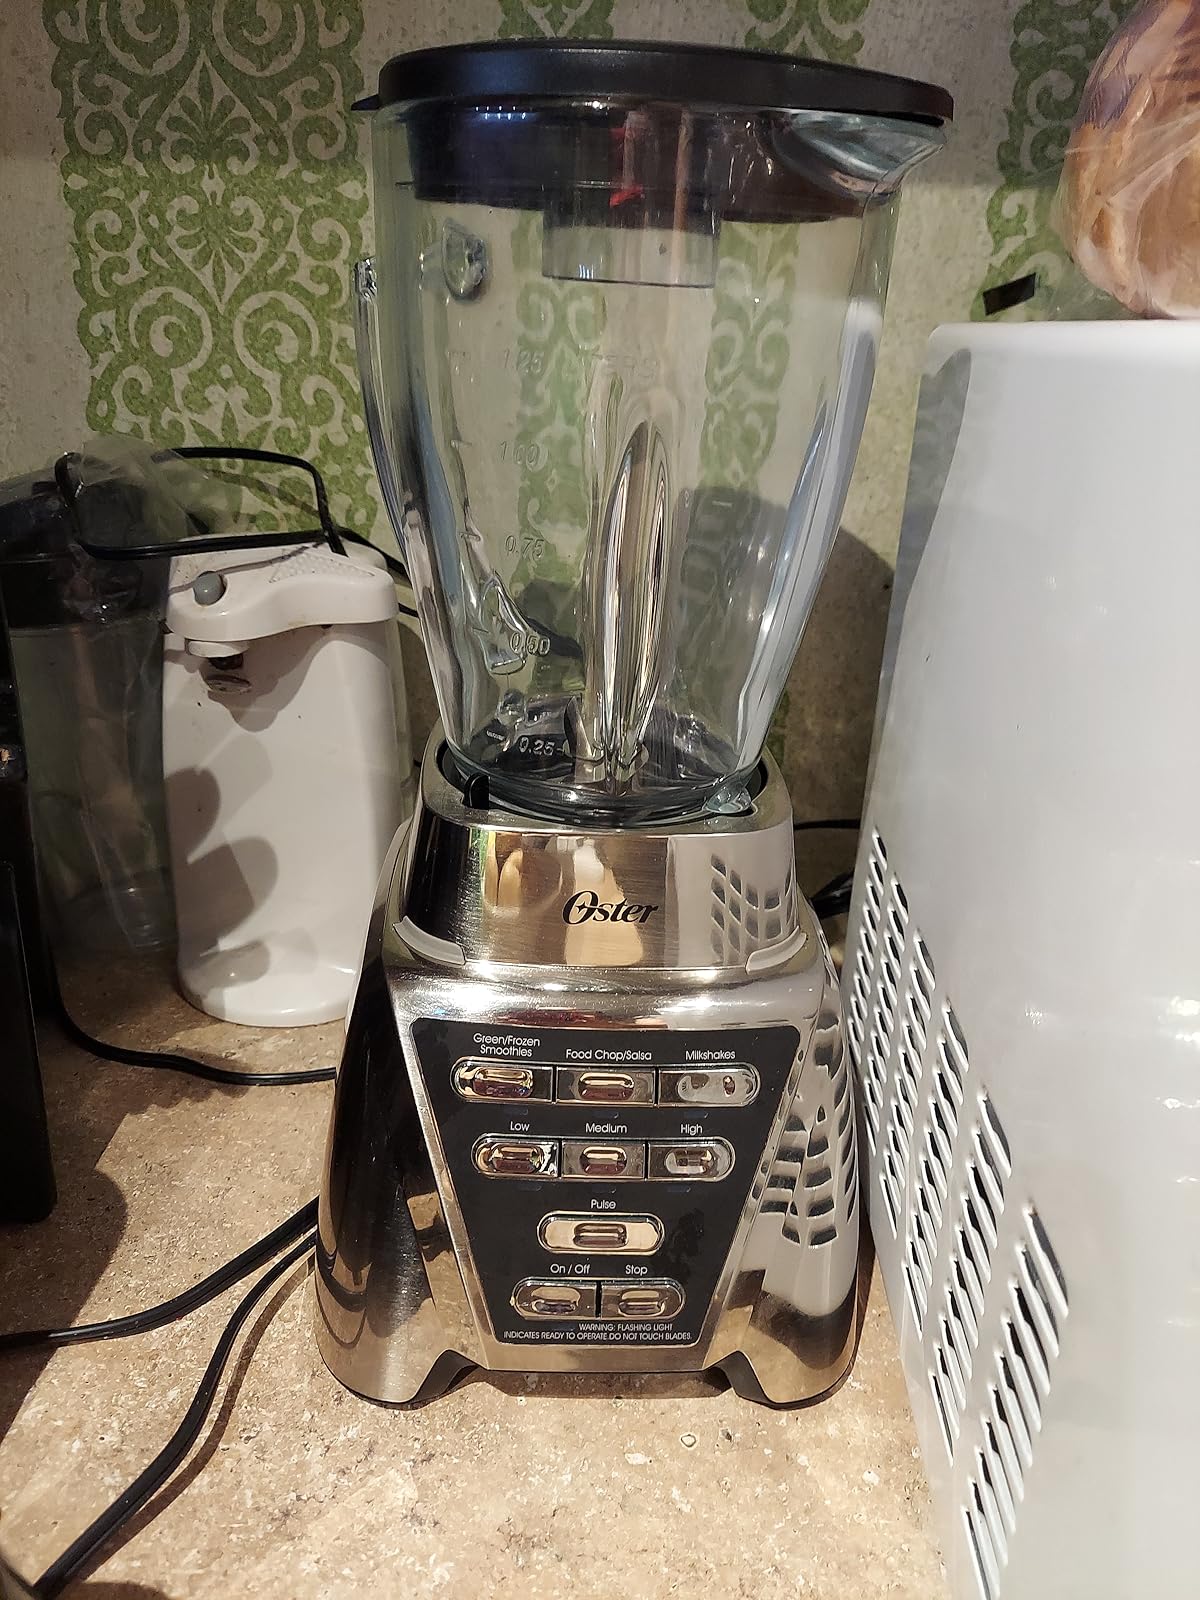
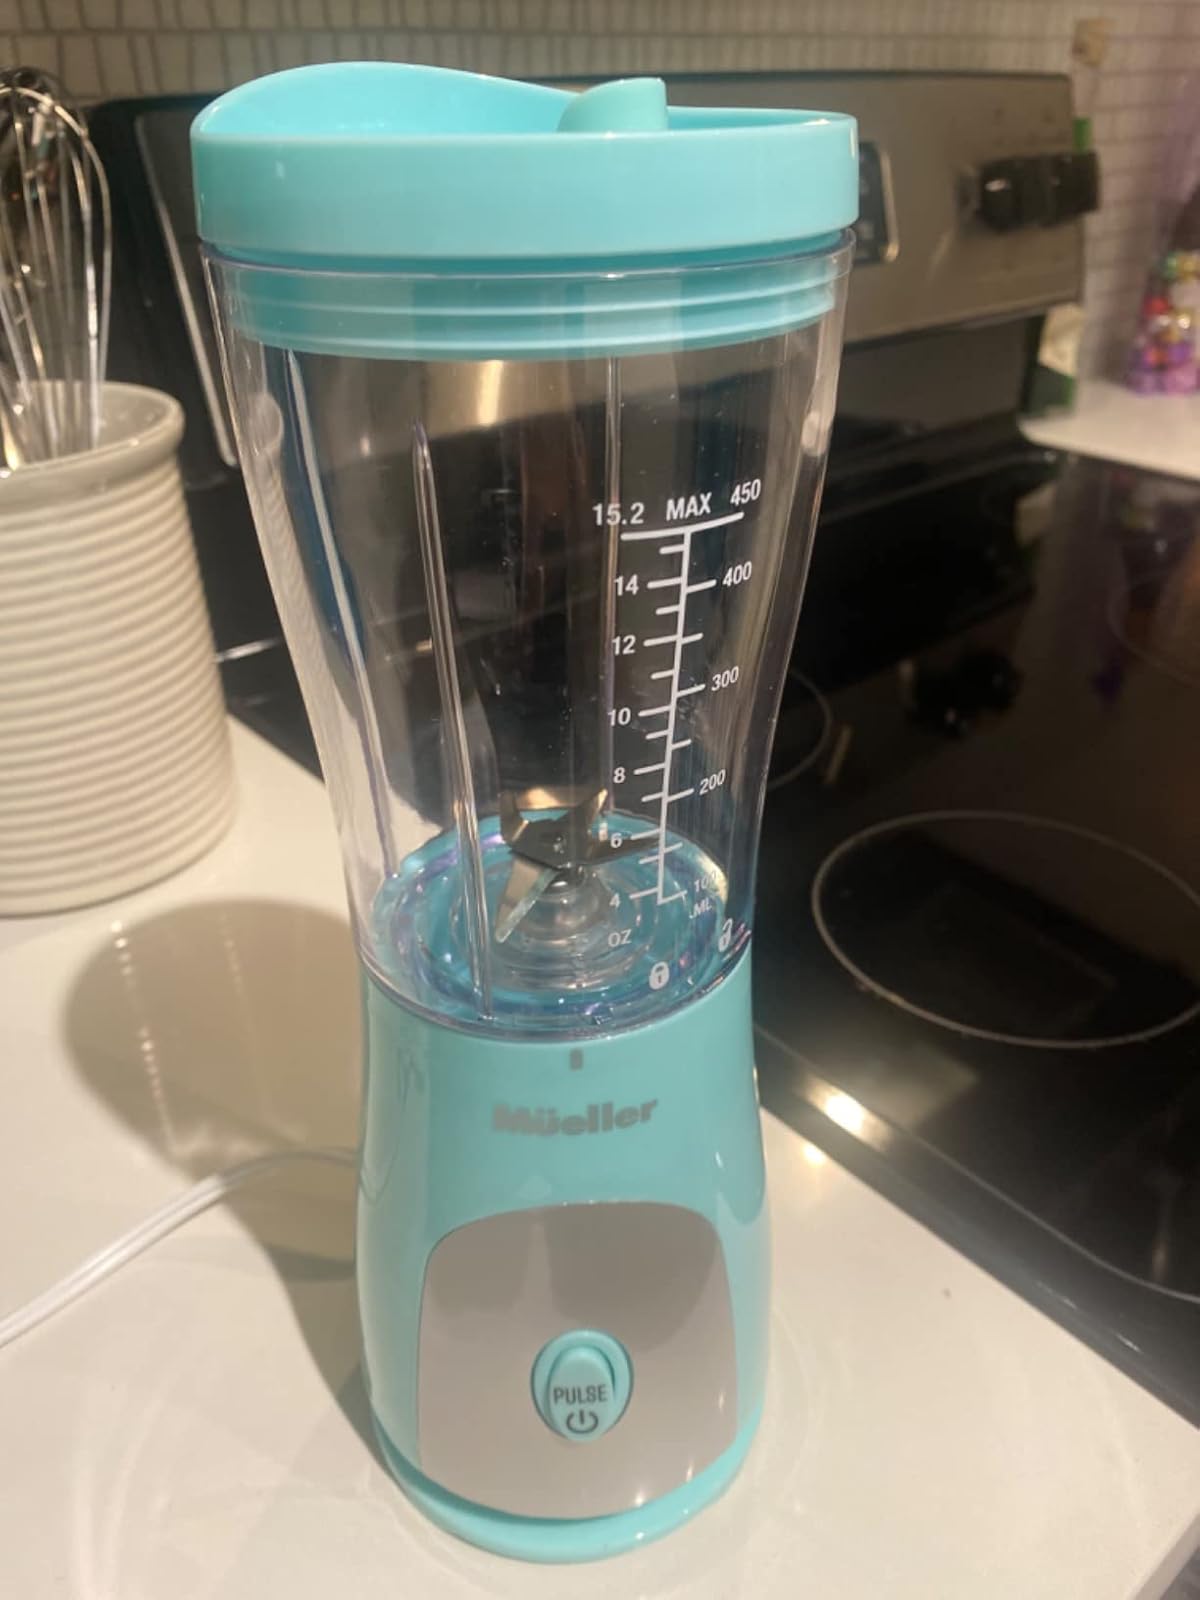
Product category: items_blender
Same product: no